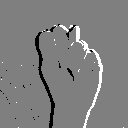
ASL letter: n